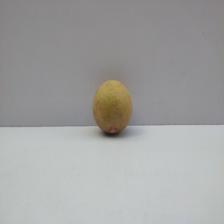
Size: Medium